Lachen und Weinen

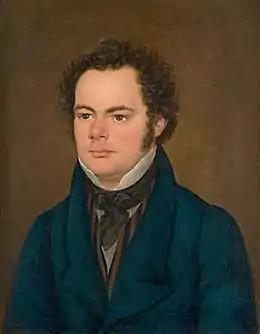
Portrait of Franz Schubert by Franz Eybl (1827)

"Lachen und Weinen" (Laughing and Weeping) is a Lied composed by Franz Schubert in 1822 and published in 1826. It is D. 777 in Otto Erich Deutsch's catalog. The text is from Friedrich Rückert's collection of poems, "" (Eastern Roses), which was highly influenced by the poetry of the Persian poet Hafis. The poem was untitled in the collection, so Schubert named it after the beginning words.